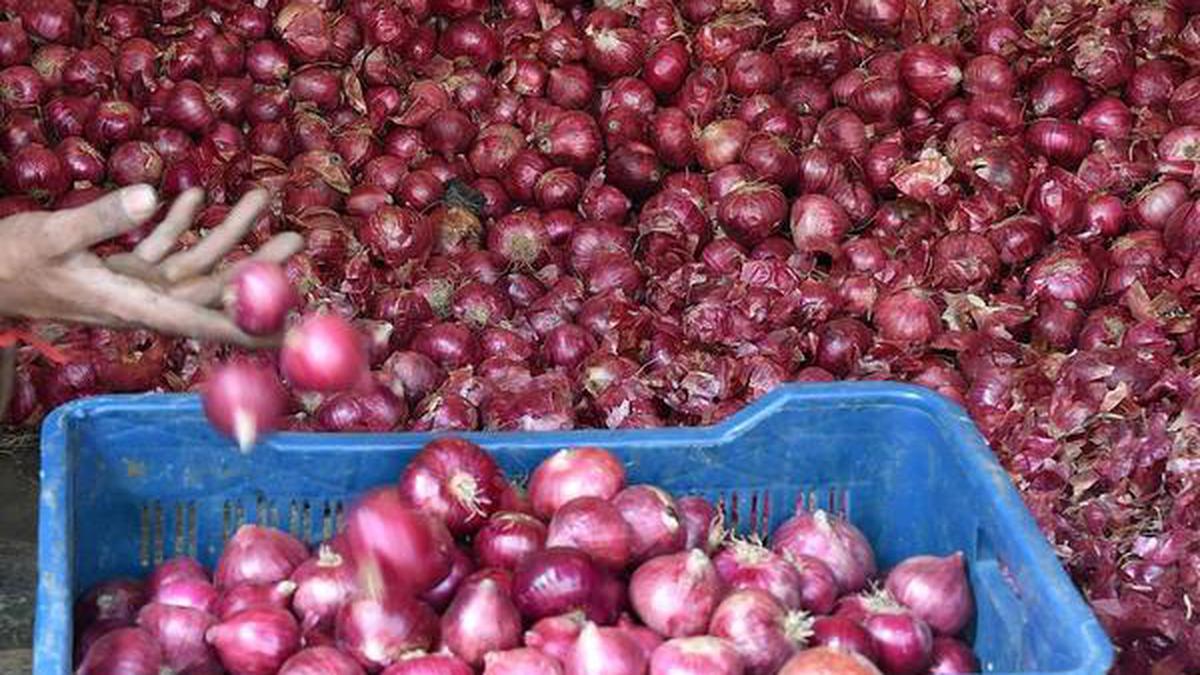
Rundo kubwa la vitunguu vyekundu. Mkono mmoja unavichukua na kuvitupa kwenye kreti ya bluu. Inaashiria shughuli ya kuvuna, kupanga na kuuza pale sokoni kutoka shambani.